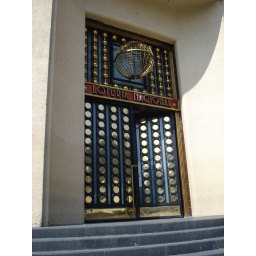
Lottery building door in Mexico City.